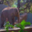
Label: elephant